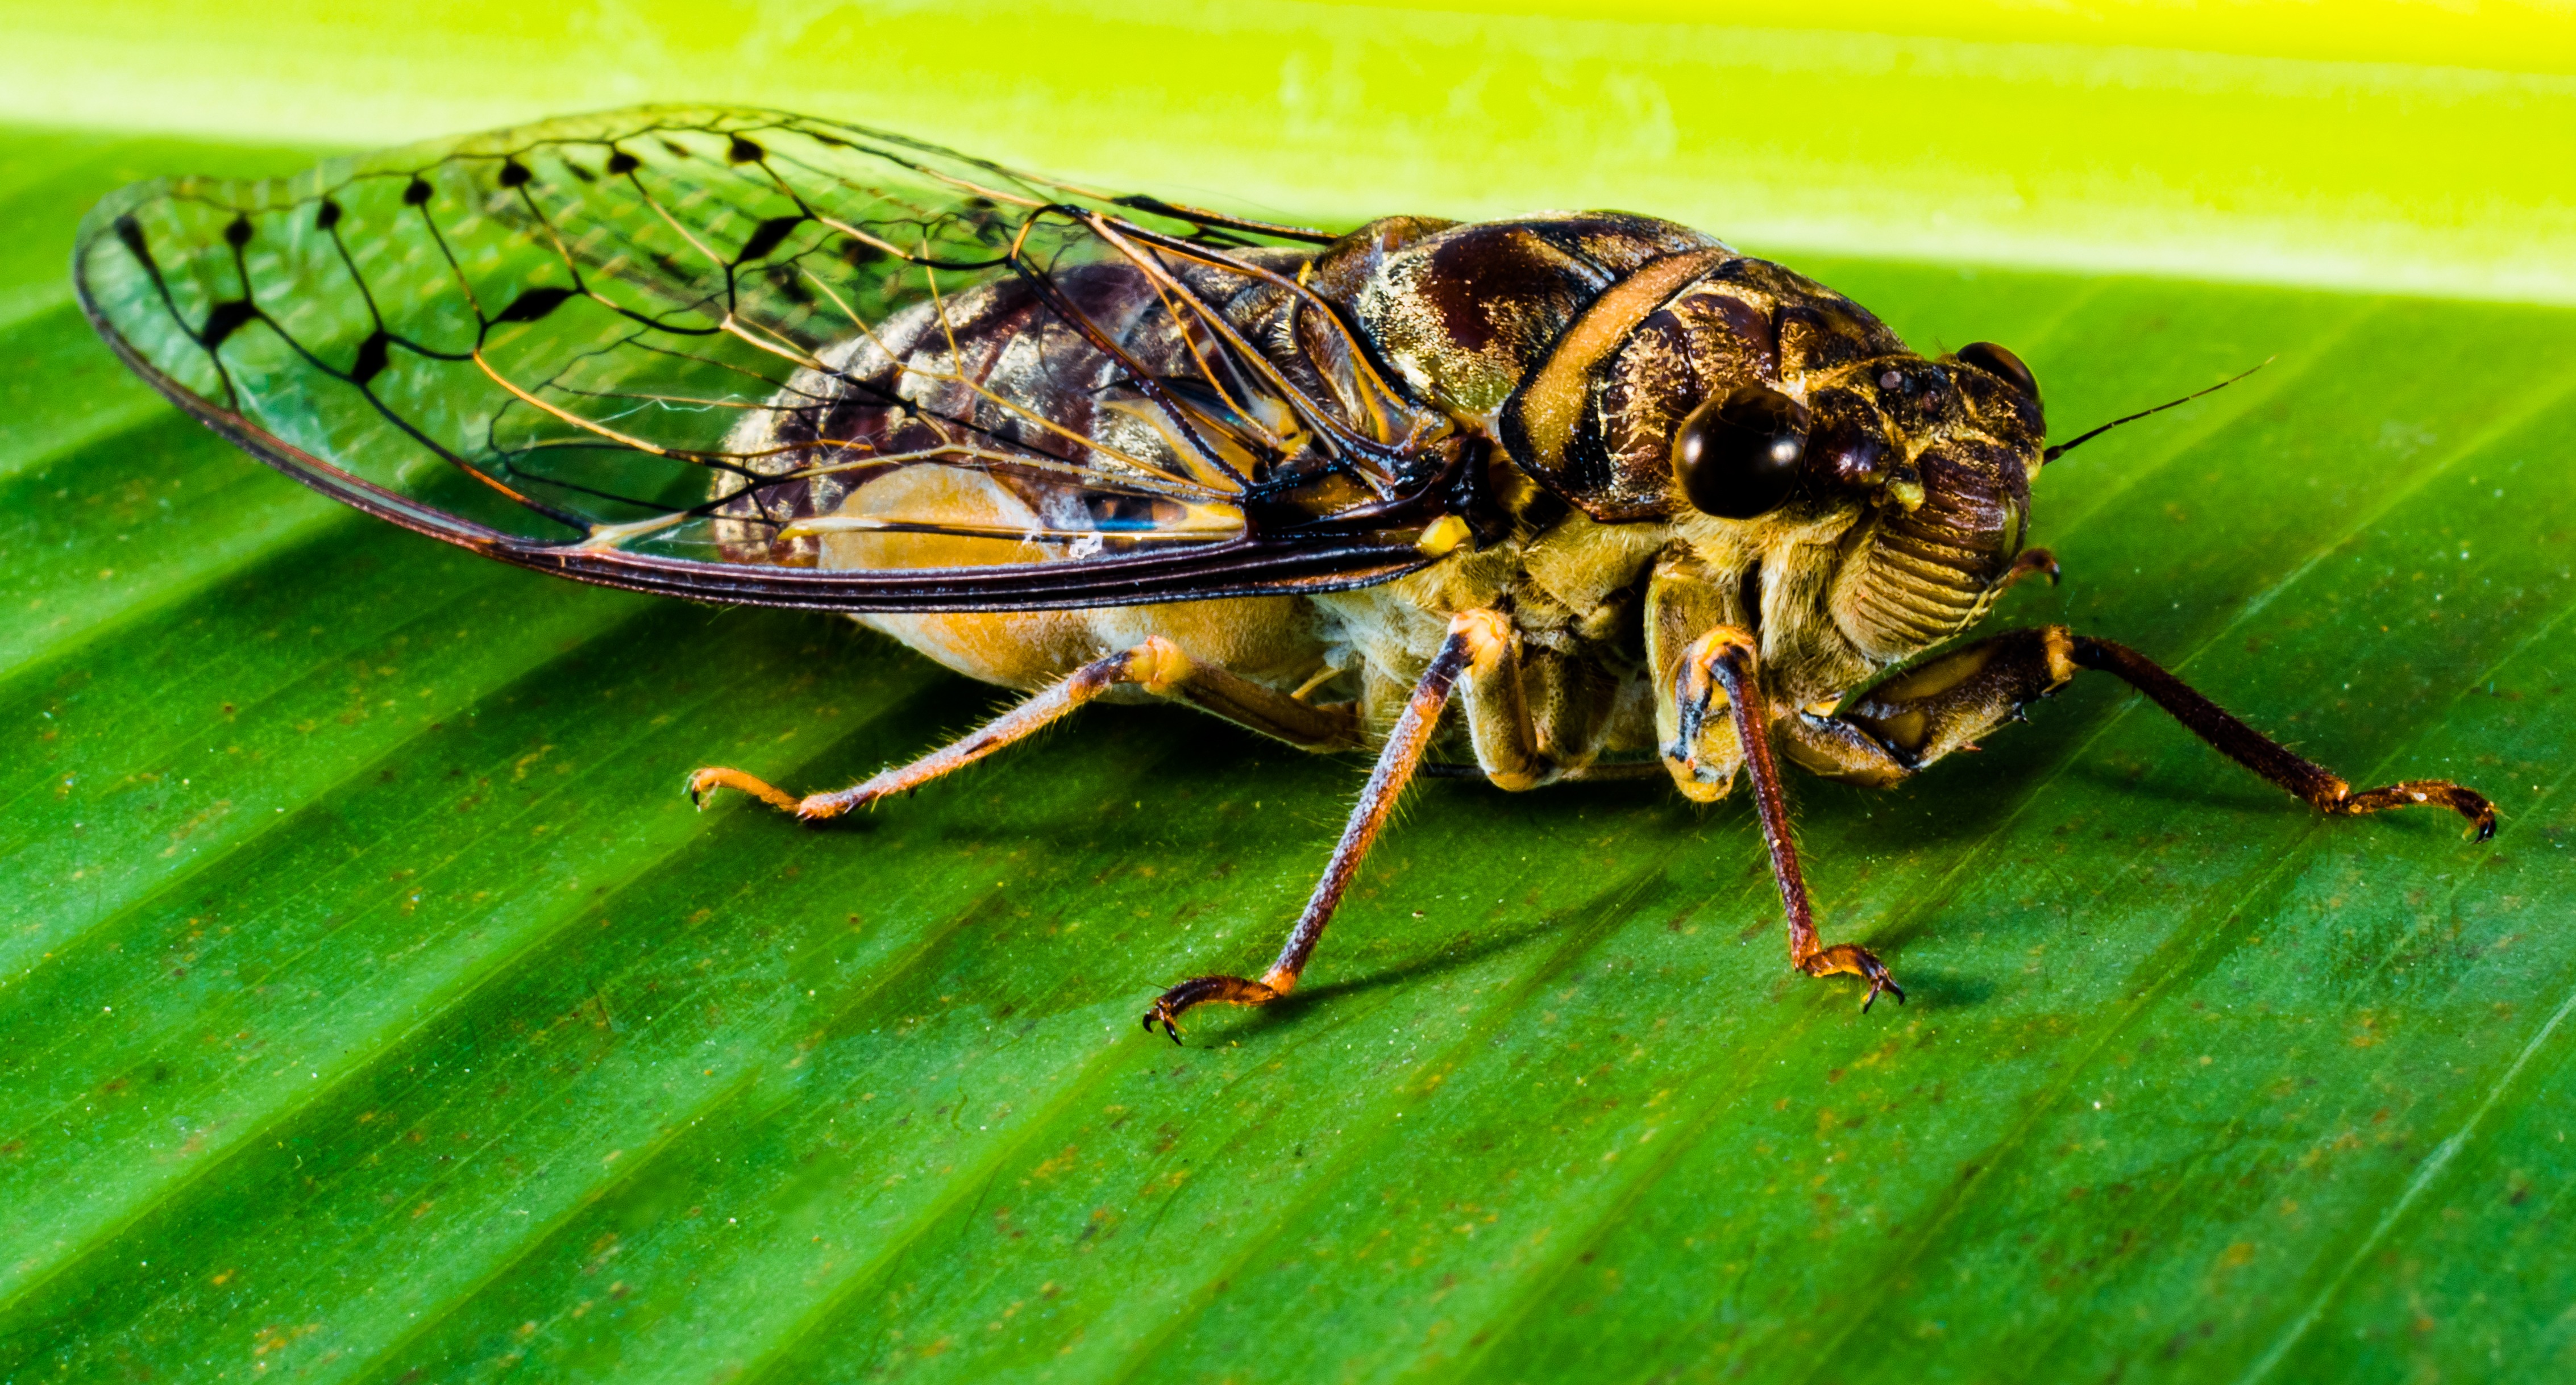
photography, fly, insect, close, fauna, invertebrate, close up, pest, macro photography, arthropod, new insect, leaf beetle, whopper, true bugs